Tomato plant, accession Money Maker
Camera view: bottom (45 deg); turntable rotation: 60 degrees
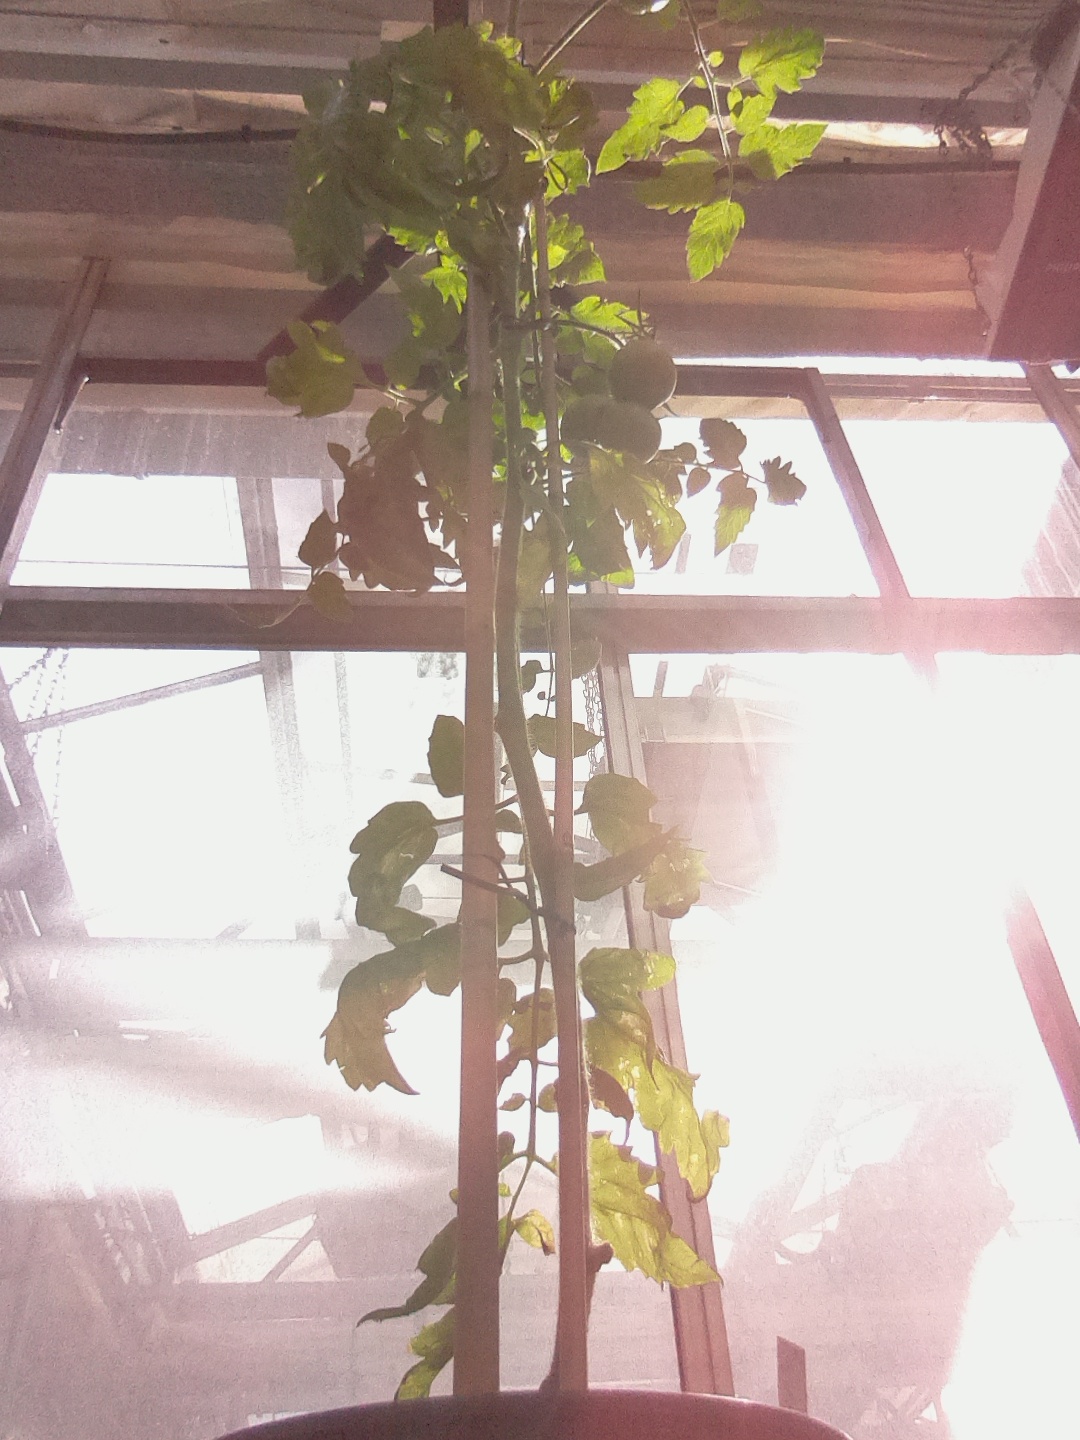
BBCH growth stage 76: 60%-70% of final fruit size